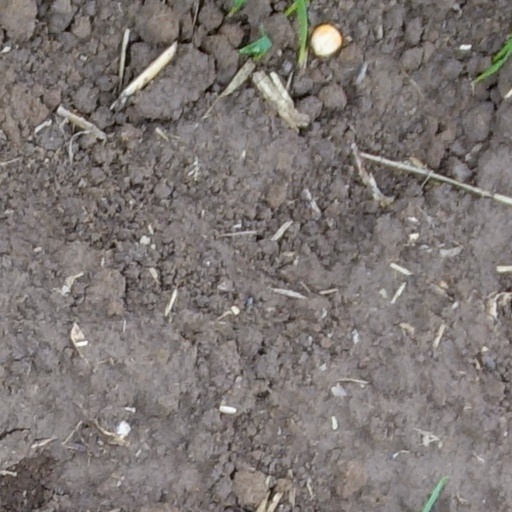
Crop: wheat